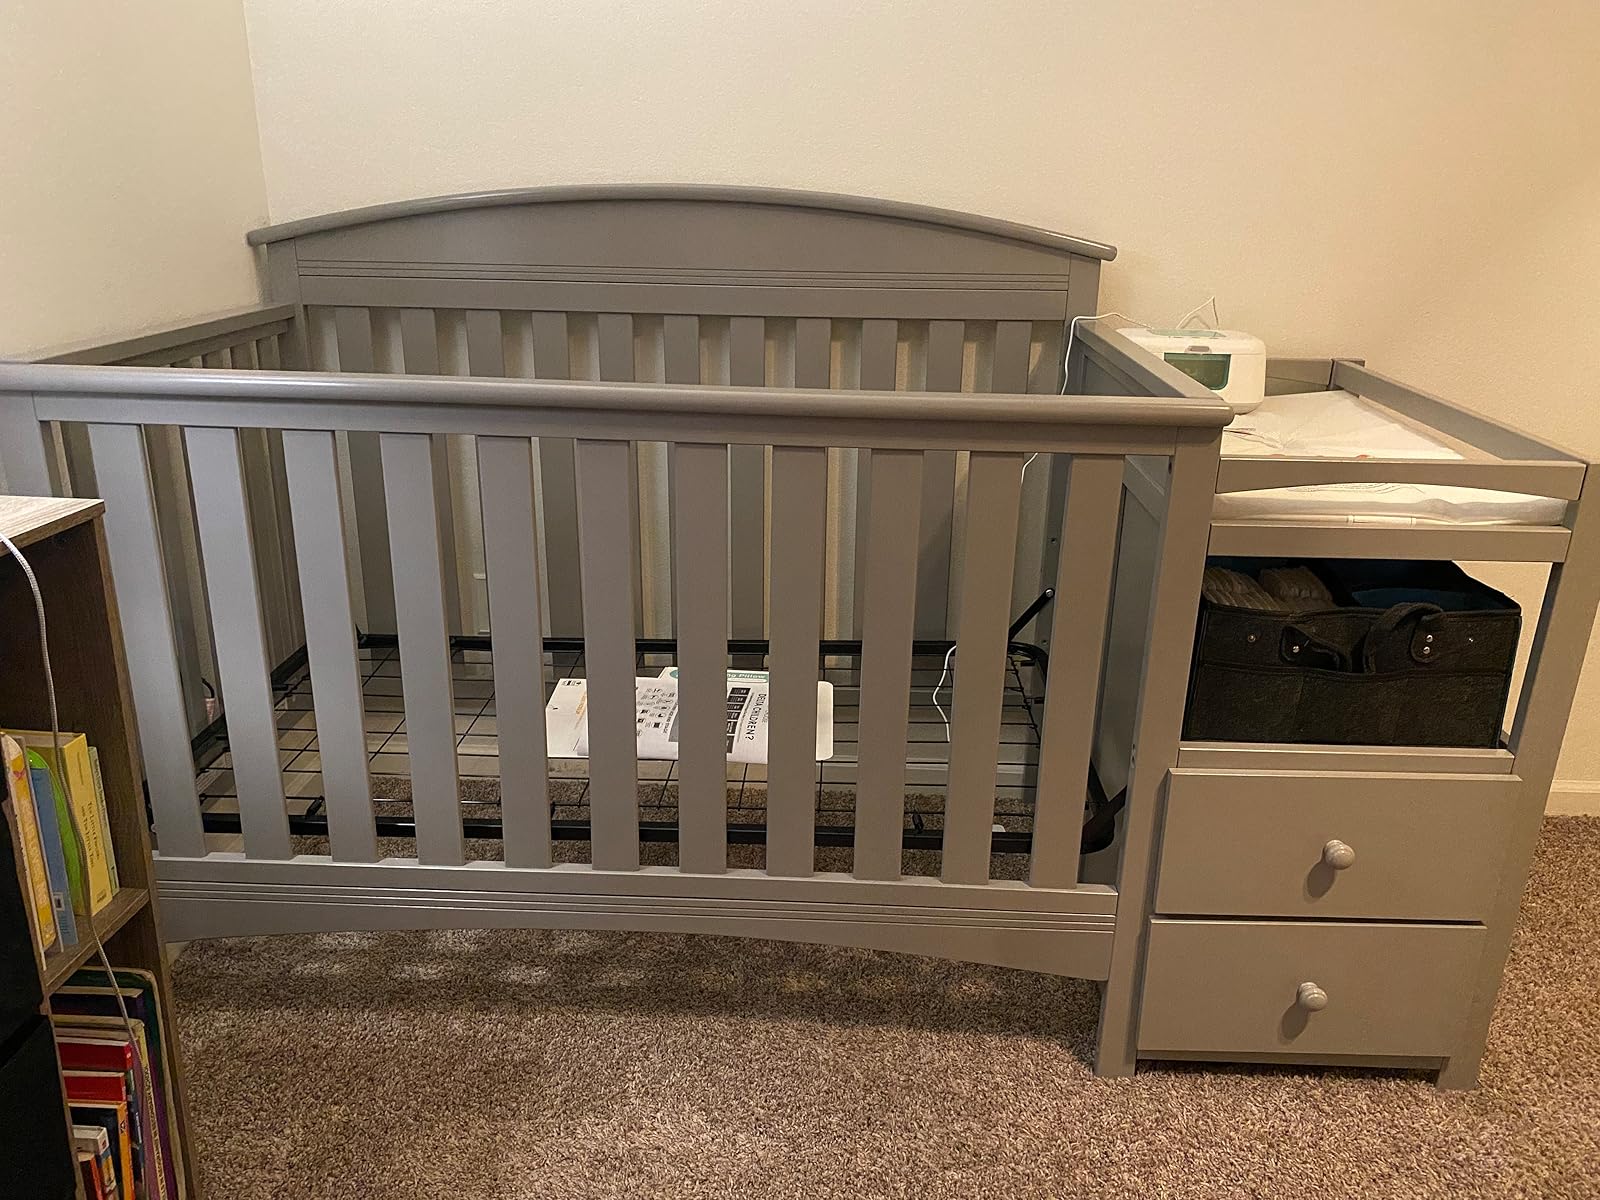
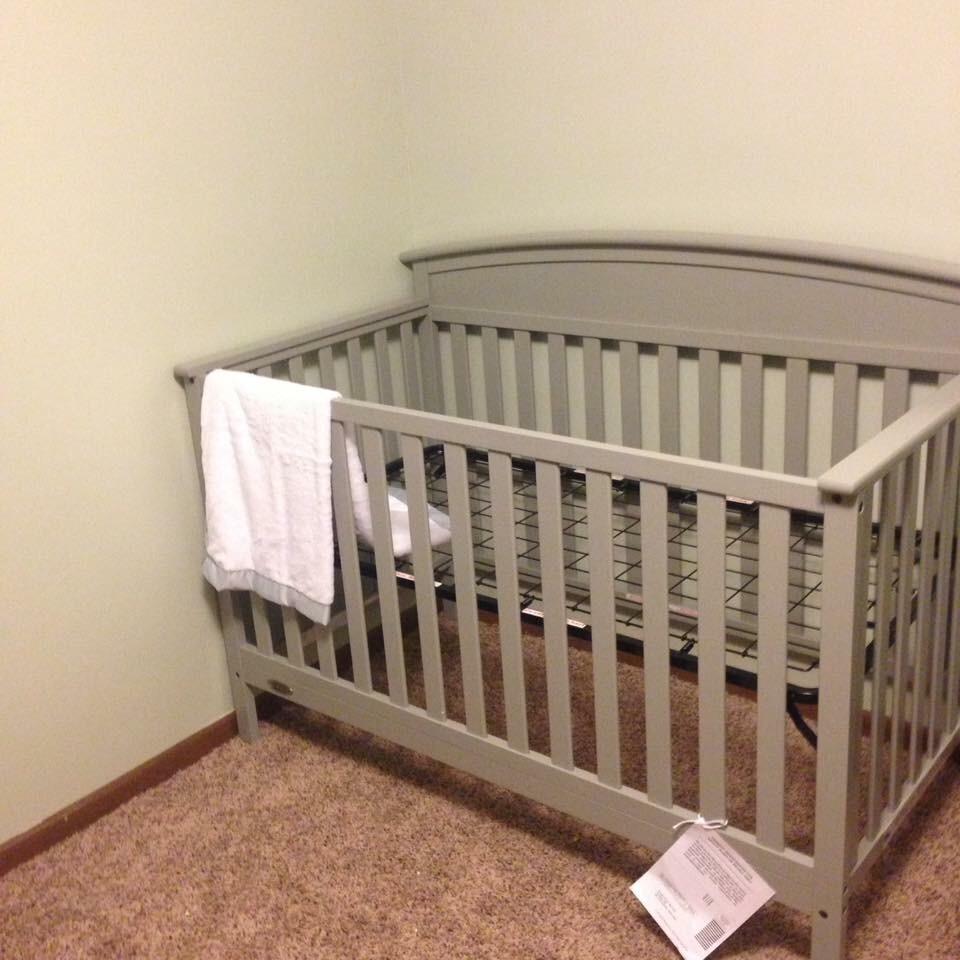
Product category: products_crib
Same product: no